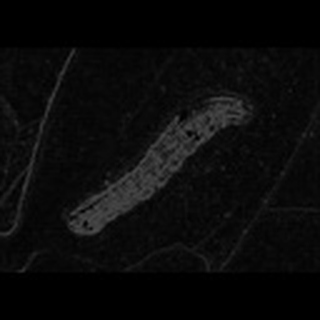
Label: cotton_army_worm